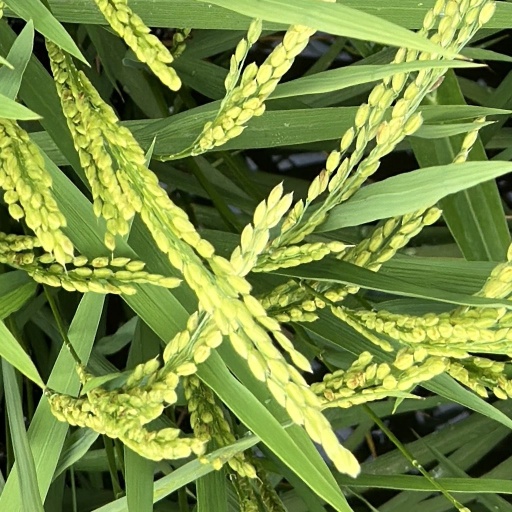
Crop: rice